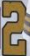
Number: 2